Vidarbha

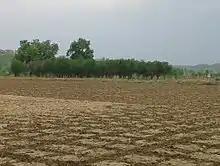
Farmland in Vidarbha region

The GDP of the region is estimated to be 2022-23. The region also holds considerable mineral resources and forest cover. The region is economically under developed compared to the rest of Maharashtra with considerable poverty and malnutrition.